Firewood in Nigeria

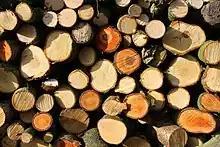
Firewood/fuelwood

In Nigeria, firewood is a traditional source of energy for domestic and commercial use. Fuel wood is derived from cutting and burning wood materials such as logs and twigs. It has long been prevalent among rural and sometimes urban dwellers.